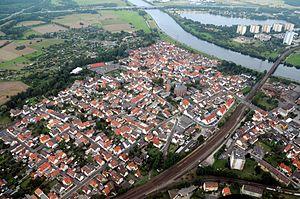
Stockstadt am Main est un marché allemand de Bavière, situé dans l'arrondissement d'Aschaffenbourg et le district de Basse-Franconie.